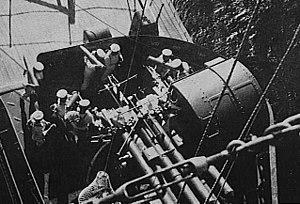
Le Nagato était un cuirassé de la Marine impériale japonaise, et le bâtiment emblématique de la marine impériale nippone précédemment au Yamato. C'est la première unité de sa classe, la seconde étant le "陸奥" Mutsu. Il fut aussi le premier cuirassé au monde à porter des canons de 410 mm et fut le navire amiral de l'amiral Isoroku Yamamoto lors de l'attaque sur Pearl Harbor. Du fait de la stratégie japonaise qui consistait à conserver en réserve les unités majeures en vue de la bataille décisive, il ne combattit qu'une seule fois pendant la guerre, lors de la bataille du golfe de Leyte.